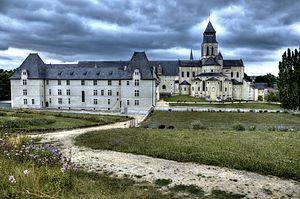
Abbaye de Fontevraud